MP-6 gas mask

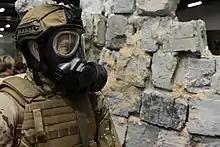
MP-6 on a dummy model.

The MP-6 Gas Mask is a Polish military gas mask, which replaces the MP-5 masks.